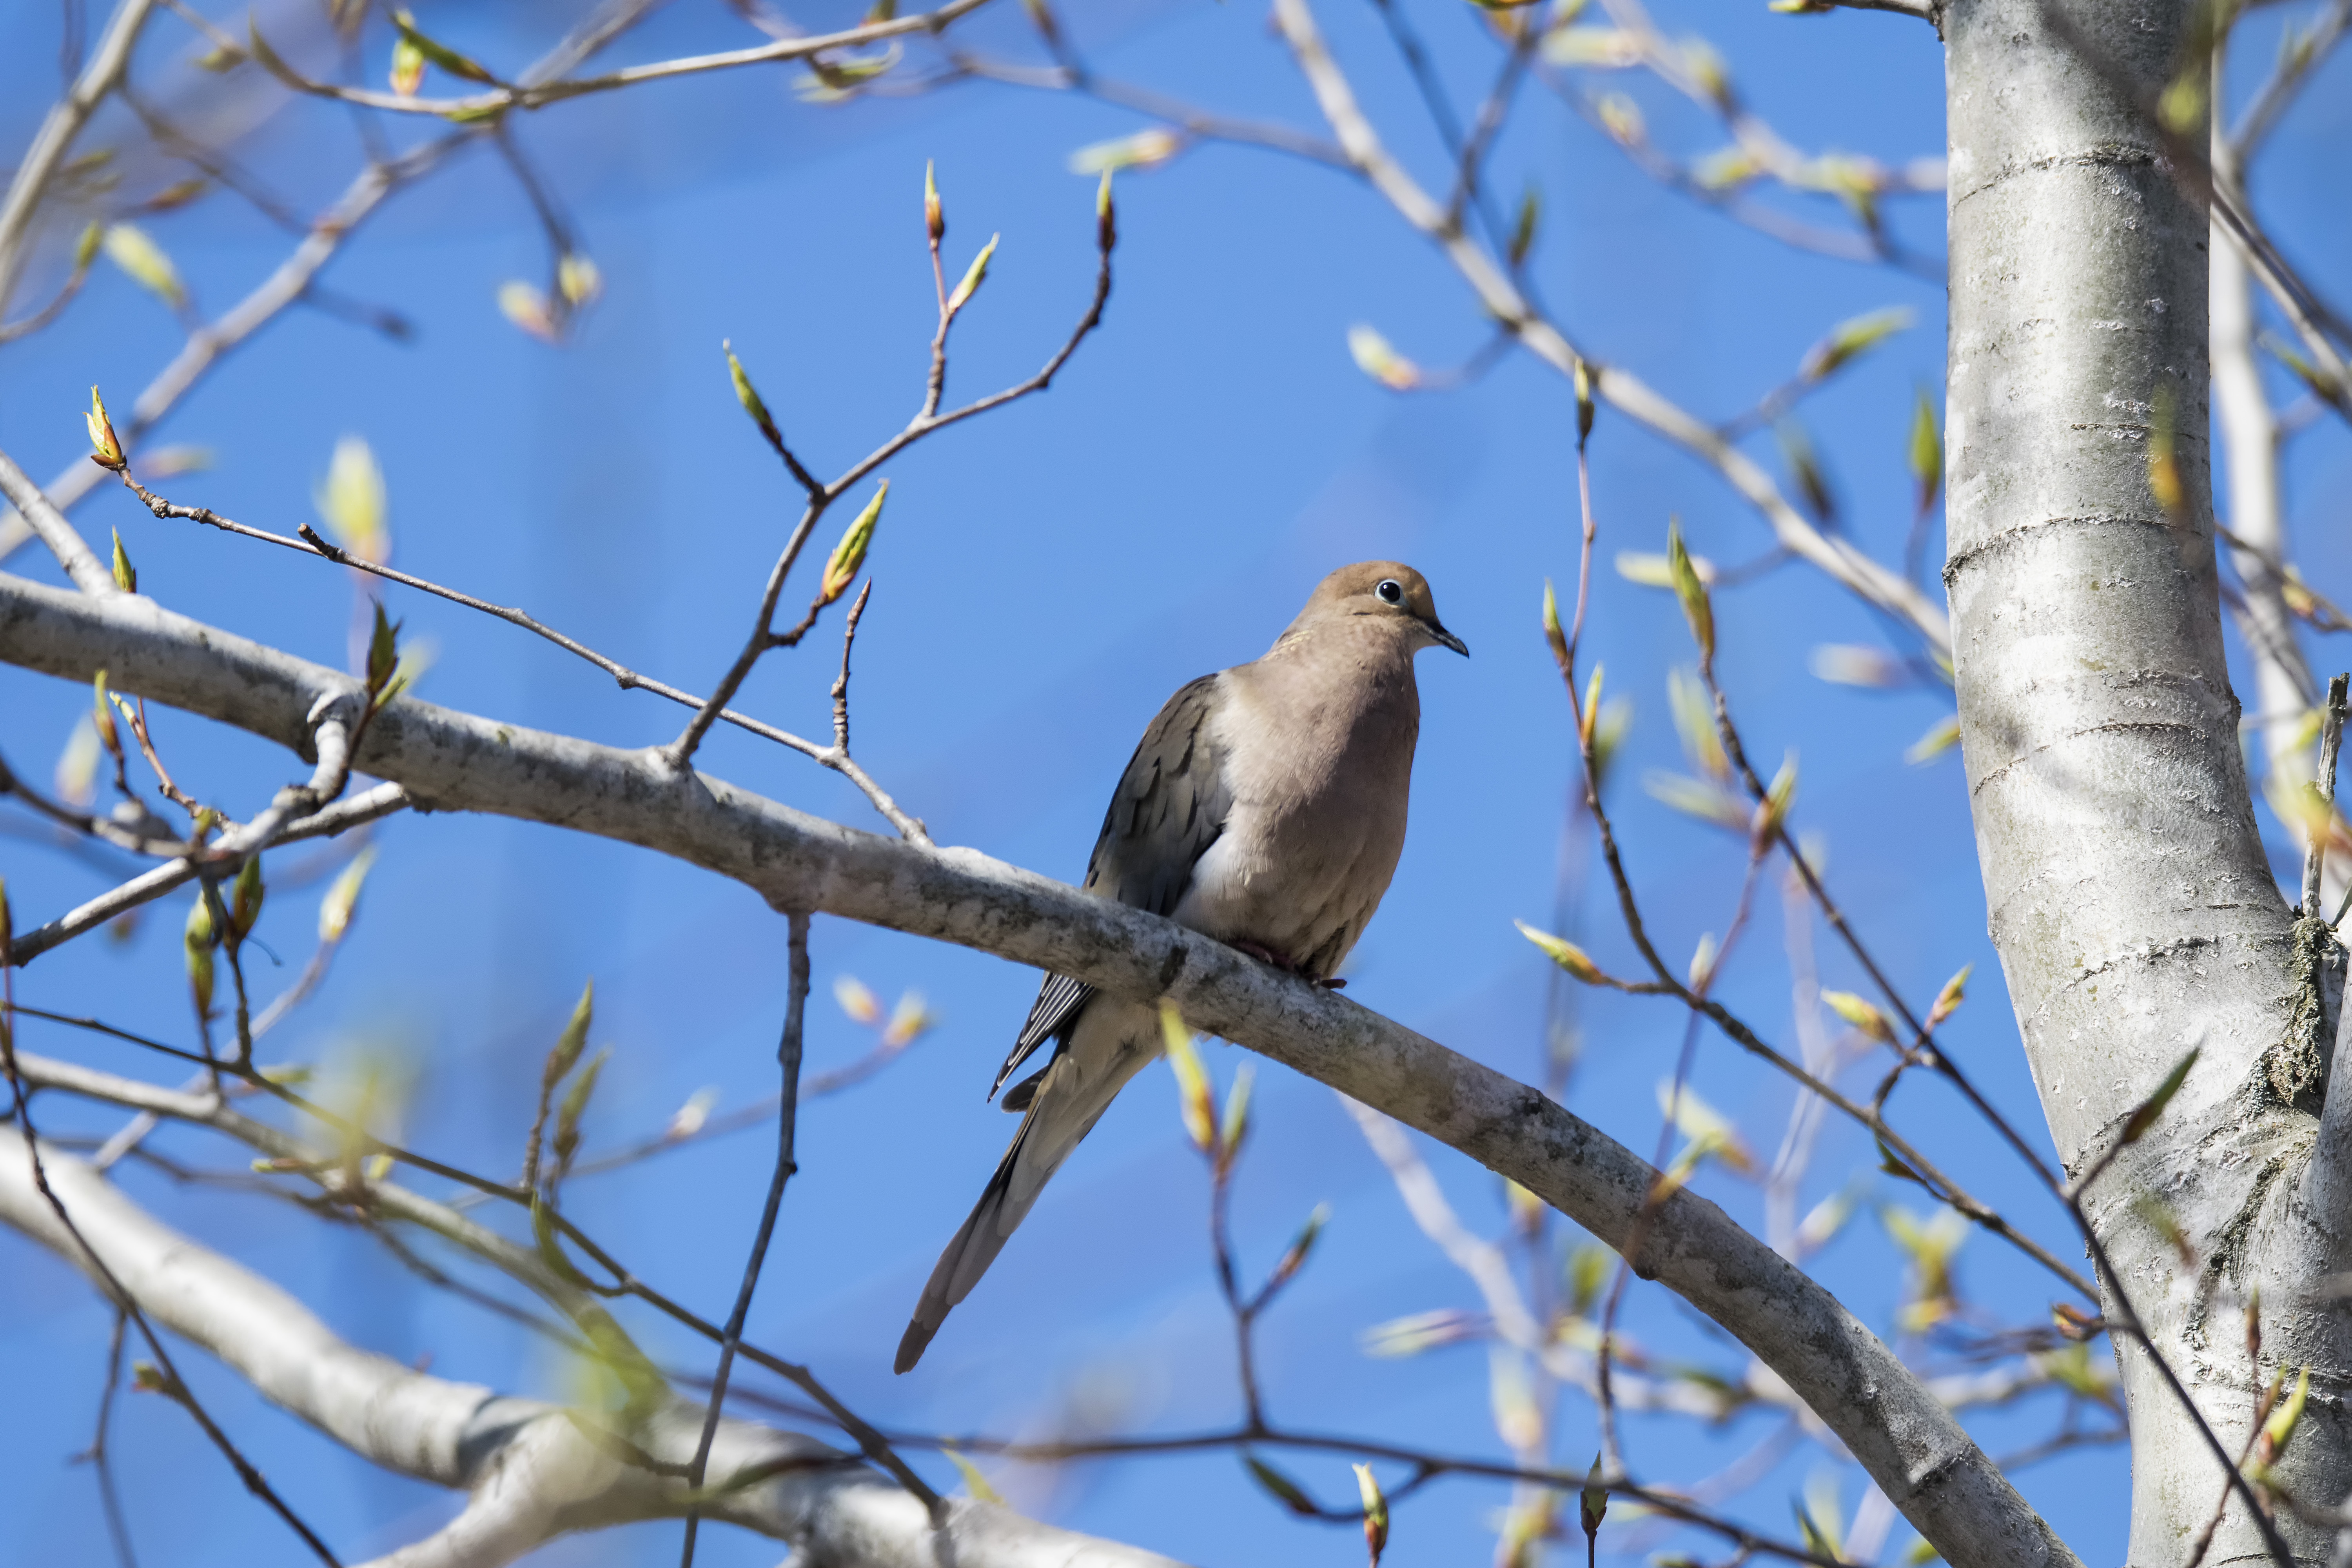
tree, nature, branch, winter, bird, wildlife, fauna, canada, dove, vertebrate, quebec, tourterelle, sherbrooke, oiseau, triste, mourning, perching bird